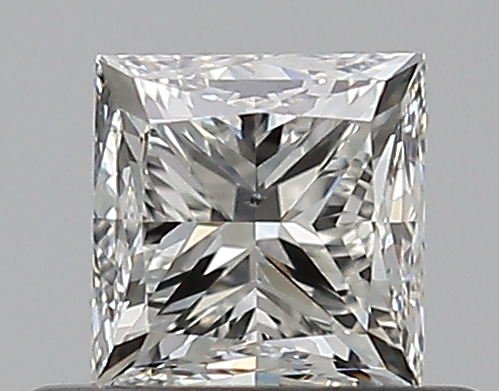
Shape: princess
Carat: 0.51
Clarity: SI1
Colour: J
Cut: FG
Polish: EX
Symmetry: GD
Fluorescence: F
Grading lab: GIA
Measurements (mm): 4.08 x 3.96 x 3.32